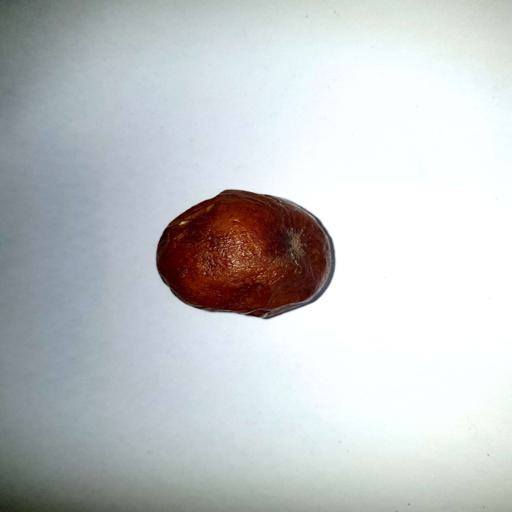
Label: bruised